International Commission on Missing Persons

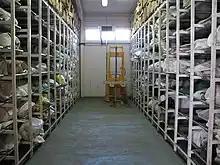
CMP's Podrinje Identification Project (PIP) was formed to deal with the identification primarily of victims of 1995 Srebrenica massacre. PIP includes a facility for storing, processing, and handling exhumed remains. Much of the remains are only fragments or commingled body fragments since they were recovered from secondary mass graves. The photo depicts one section of the refrigerated mortuary.

In the Western Balkans, ICMP is closely associated with three forensic facilities, two of which focus on human remains related to the fall of Srebrenica. These are the Podrinje Identification Project (PIP) and the Lukavac Reassociation Centre (LKRC). The Krajina Identification Project (KIP) is the primary facility for remains related to the area of Sanski Most and Prijedor. ICMP has offices in Sarajevo and Tuzla (Western Balkans Program), Tirana (Albania Program), Baghdad and Arbil (Iraq Program), Beirut (Syria-MENA Program), Bogota (Colombia Program), and Nuevo León (Mexico Program), as well as Headquarters in The Hague, the Netherlands.